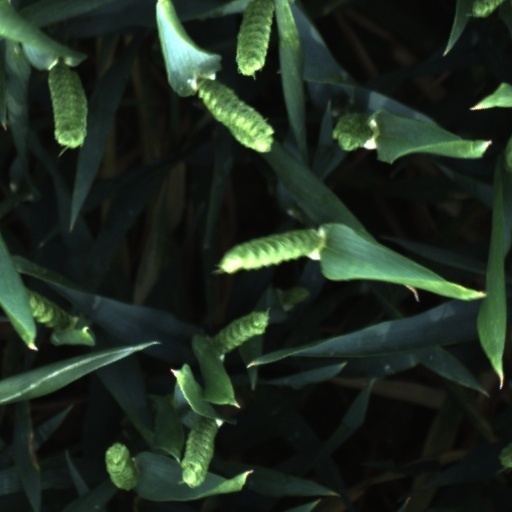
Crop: wheat